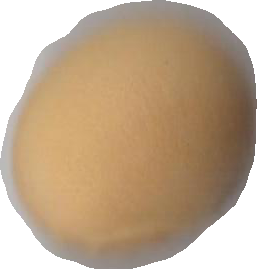
Variety: Dega